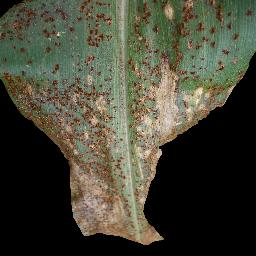
Label: Corn_(Maize)___Common_Rust